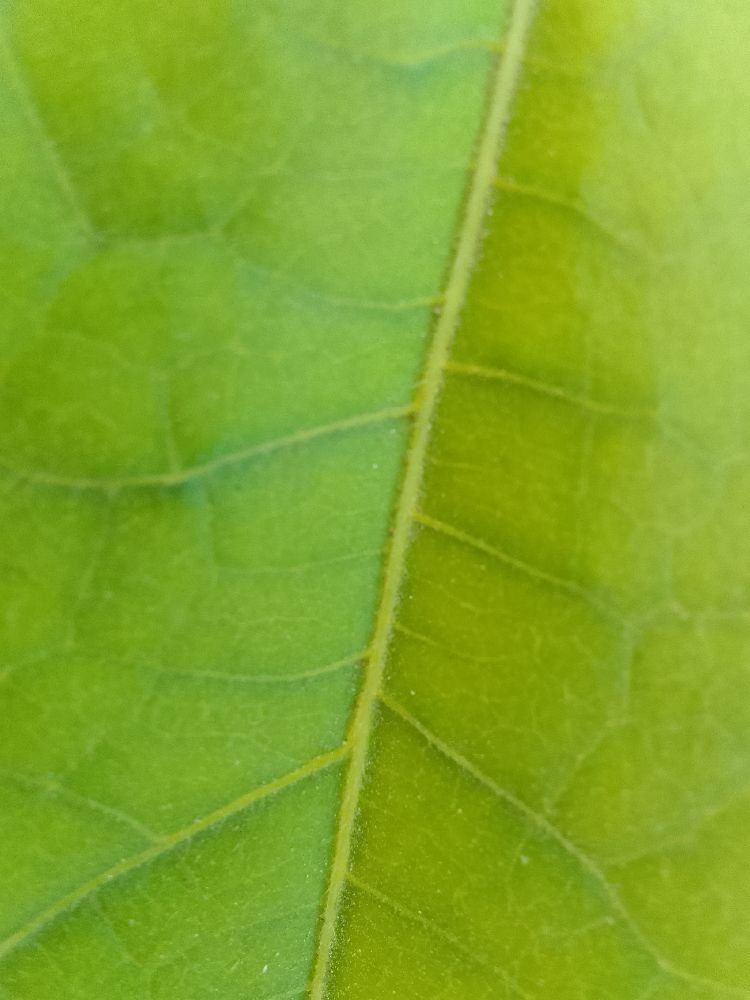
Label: healthy